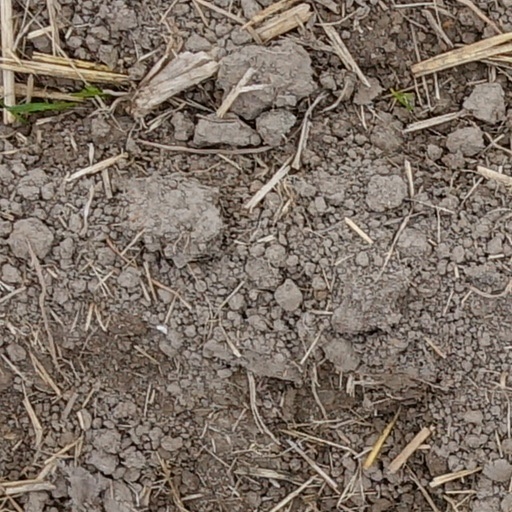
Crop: wheat